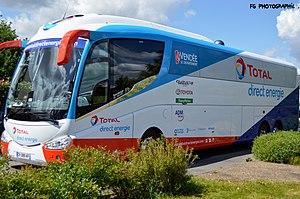
Bus de l'équipe saison 2019
L'équipe cycliste Total Direct Énergie est une équipe française de cyclisme professionnel sur route ayant le statut d'UCI ProTeam. La formation est dirigée par l'ancien coureur professionnel Jean-René Bernaudeau, fondateur de la structure Vendée U en 1991 dont sont issus plusieurs membres de l'équipe.